Deep Drone

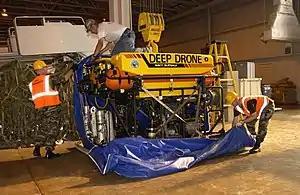
U.S. Navy Deep Drone ROV

The Deep Drone is a submersible remotely operated vehicle designed for mid-water salvage for the United States Navy. One vehicle is based in Largo, Maryland, under the command of The U.S. Navy Supervisor of Salvage and Diving (SUPSALV), it is maintained and operated by Phoenix International Inc.